George Horner (died 1707)

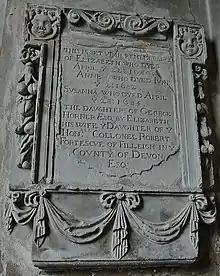
Mural monument in St Andrews Church, Mells, Somerset, to three daughters of George Horner by his wife Elizabeth Fortescue

George Horner (1646 – 11 March 1707) of Mells Manor in Somerset, was an English politician who sat in the House of Commons between 1685 and 1689.